Sim's Park, Coonoor

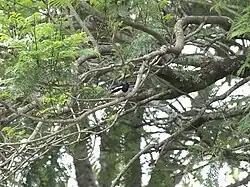

This is a natural garden. Inside the park are terraces with colorful flower beds, lawns and rockeries. Some trees, shrubs, creepers and many unusual species of plants naturally occur; others were brought from a variety of places around the world. The garden as some rare economic trees like Rudraksh- bead tree, Cinnamomum, Queensland karri pine, a handsome ornamental tree and graceful trees like Araucaria, Quercus, Phoenix, Magnolia, Pine, Turpentine, Tree ferns, Camellia this is all are as many attractions in this park. There is a glass house housing different ornamental plants and flowers. On the other side of the park rose garden are maintained. This park has more than 1000 species of 255 genera belonging to 85 families widely covering different group of plants.